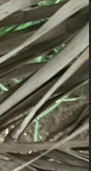
Label: Magnesium Deficiency